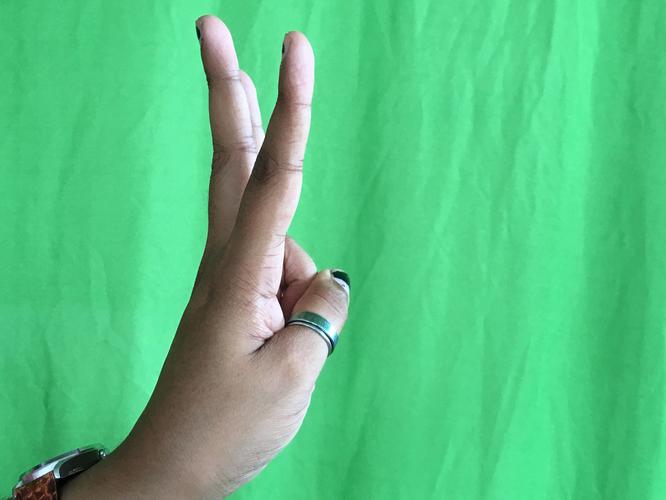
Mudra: Trishulam
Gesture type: single_hand